Albatros C.XV

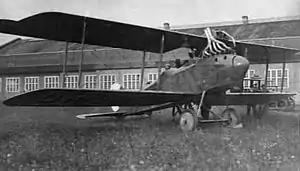
A civil Albatros C.XV at Berlin-Johannisthal, 1919

The Albatros C.XV was a German military reconnaissance aircraft developed during World War I. It was essentially a refinement of the C.XII, which had been put into production in 1918. The war ended before any examples became operational. However, some found their way into civilian hands and flew as transport aircraft in peacetime under the factory designation L 47. Others saw service with the air forces of Russia, Turkey, and Latvia.